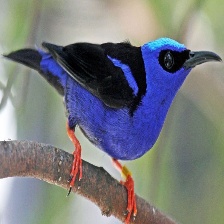
Species: RED LEGGED HONEYCREEPER
Scientific name: CYANERPES CYANEUS